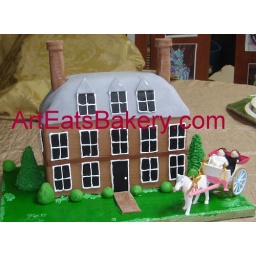
Coloinial Williamsburg fondant house with trees, shrubs and fondant figures in toy horse and buggy